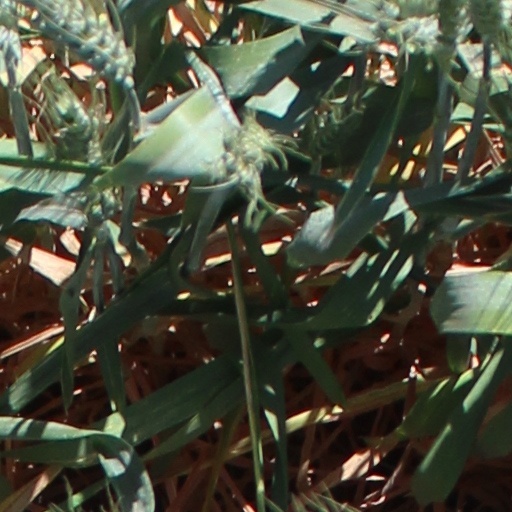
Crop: wheat